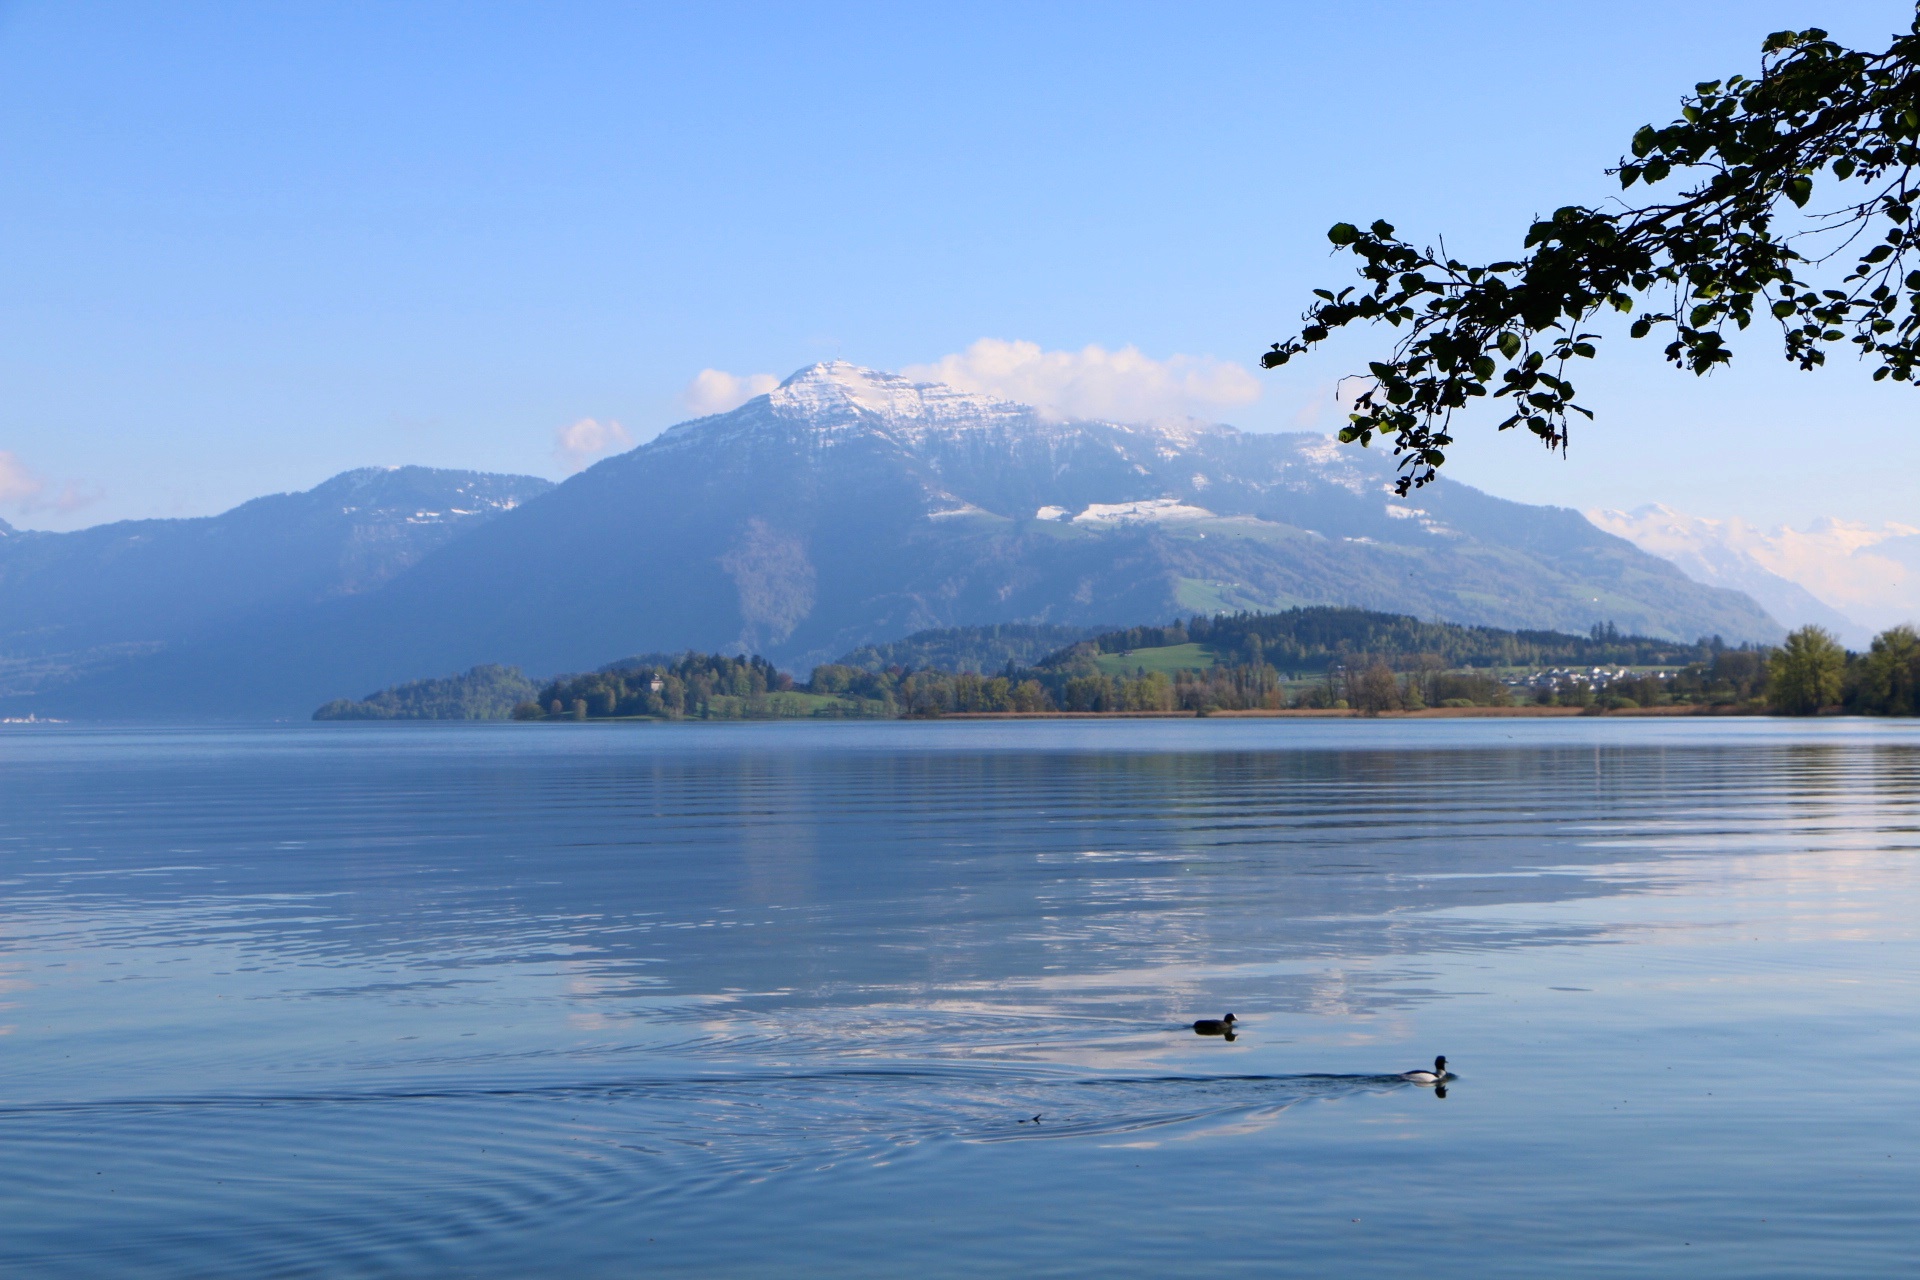
sea, water, nature, mountain, shore, lake, reflection, vehicle, bay, reservoir, body of water, boating, loch